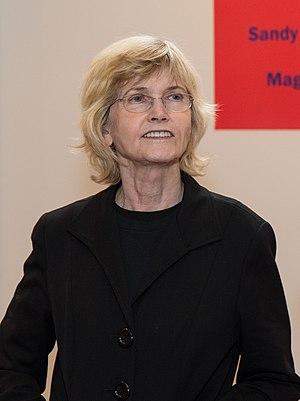
Sandra Louise Skoglund, connue sous le nom d'artiste Sandy Skoglund est une photographe plasticienne américaine.